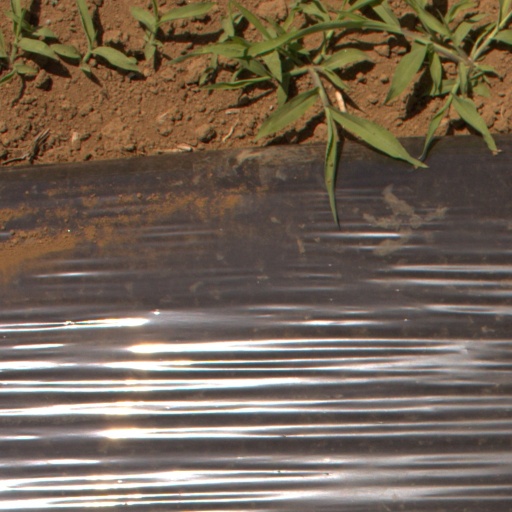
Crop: Jerusalem artichoke